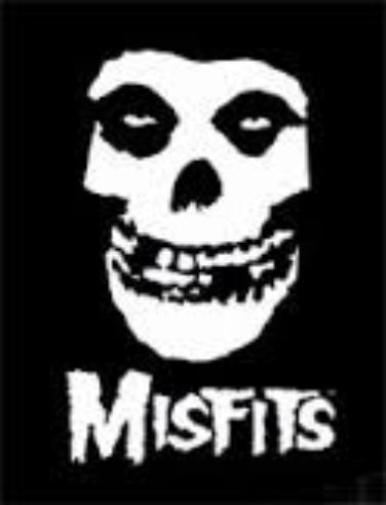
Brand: misfit
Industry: Electronic